Seddon Atkinson

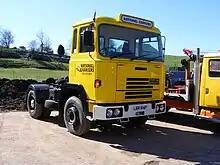
1975 Seddon Atkinson 400 tractor, showing the bumper mounted headlights

From the middle 1950s, Seddon had been almost absent on the home market for bus & coach concerns. A sole mark 19 using many AEC Reliance components in a Seddon-sourced frame with Harrington body being sold in 1960 to Creamline Coaches in Hampshire. But following the success of the Ford R-Series and the Bedford VAL and VAM, Seddon decided to make a similar product, to a variety of wheelbases with Perkins engines; as on the competitors, these were vertically mounted on the front platform. This was launched in 1967 as the Pennine 4, which thanks to vigorous marketing became a strong seller worldwide, the largest order being from Kowloon Motor Bus of Hong Kong, who took 100 11-metre versions with Perkins 170 bhp V8 engines and Pennine Coachcraft 47 seat + 42 standing dual-door bodies. A rear-engined derivative was the Mark 5 (only one sold in the UK, a 45-seat Van Hool coach) and a version with a turbocharged Perkins 6-cylinder engine mounted at the front but under the passenger floor was the Pennine 6. In 1969 a more concerted effort at the UK bus market resulted in the launch of the Pennine RU.